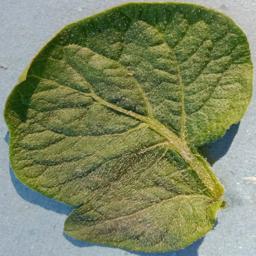
Etiqueta: Sana